1998–2002 Argentine great depression

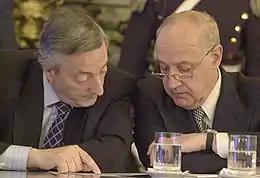
President Kirchner and Economy Minister Lavagna discuss policy, August 2004.

Aerolíneas Argentinas was one of the most affected Argentine companies, canceling all international flights for various days in 2002. The airline came close to bankruptcy but survived.